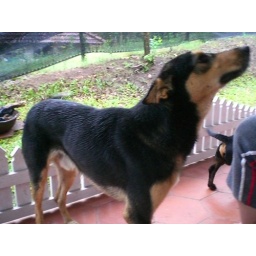
Sandy, one of the dogs at Tamara, a home stay near Kutta in Coorg greets us in the morning.